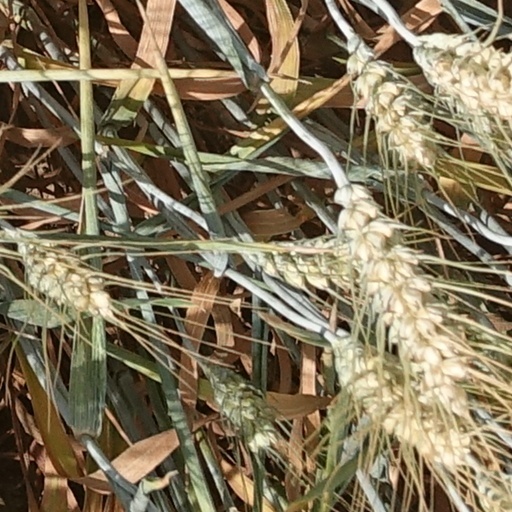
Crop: wheat